Quantum Sports Cars

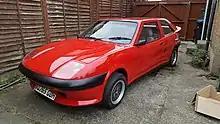
Q003 restoration progress as of 2016

The club also owns the last Mark 1 Coupé produced, chassis number 017. In 2015 a club member claimed to own chassis 002, which was believed to have been exported to the Isle of Man, and hence removed from the DVLA records. At the National Kit Car Motor Show in 2017 chassis number was validated by the Committee Members in the Quantum Owners Club who can now confirm this is the oldest surviving Quantum.